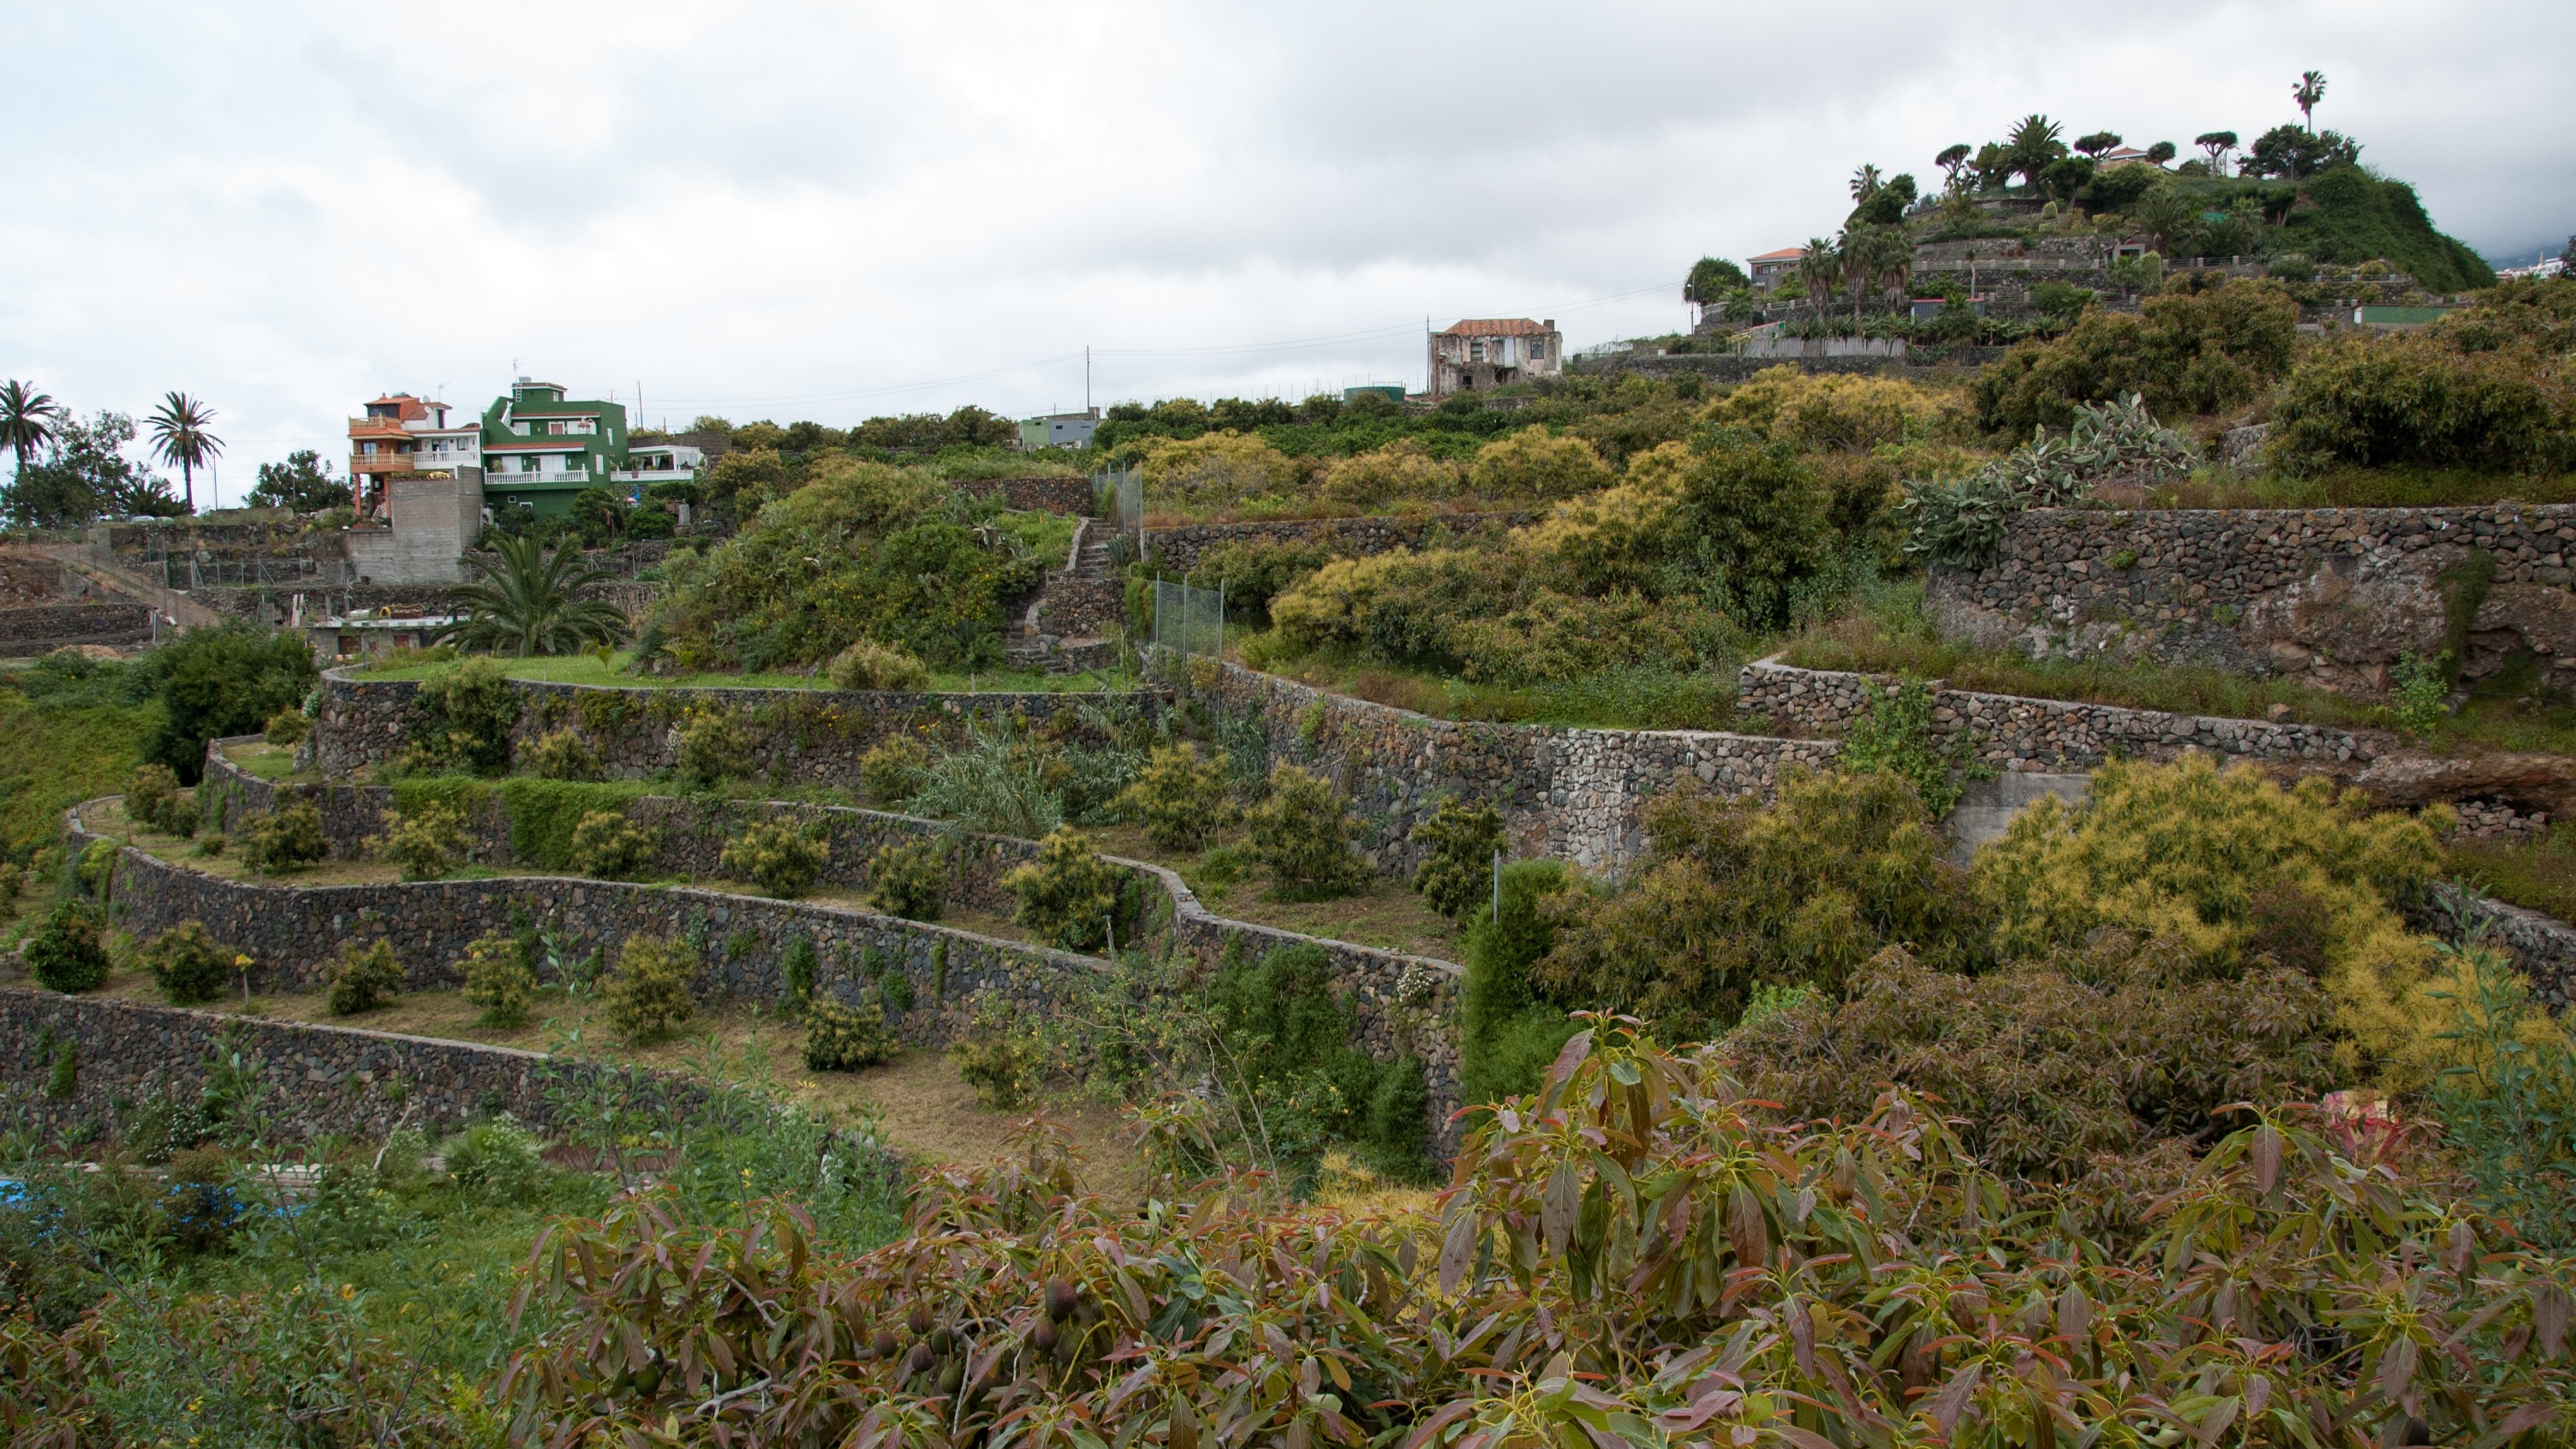
nature, hill, village, volcano, ruins, plateau, tenerife, ecosystem, rural area, aerial photography, pico del teide